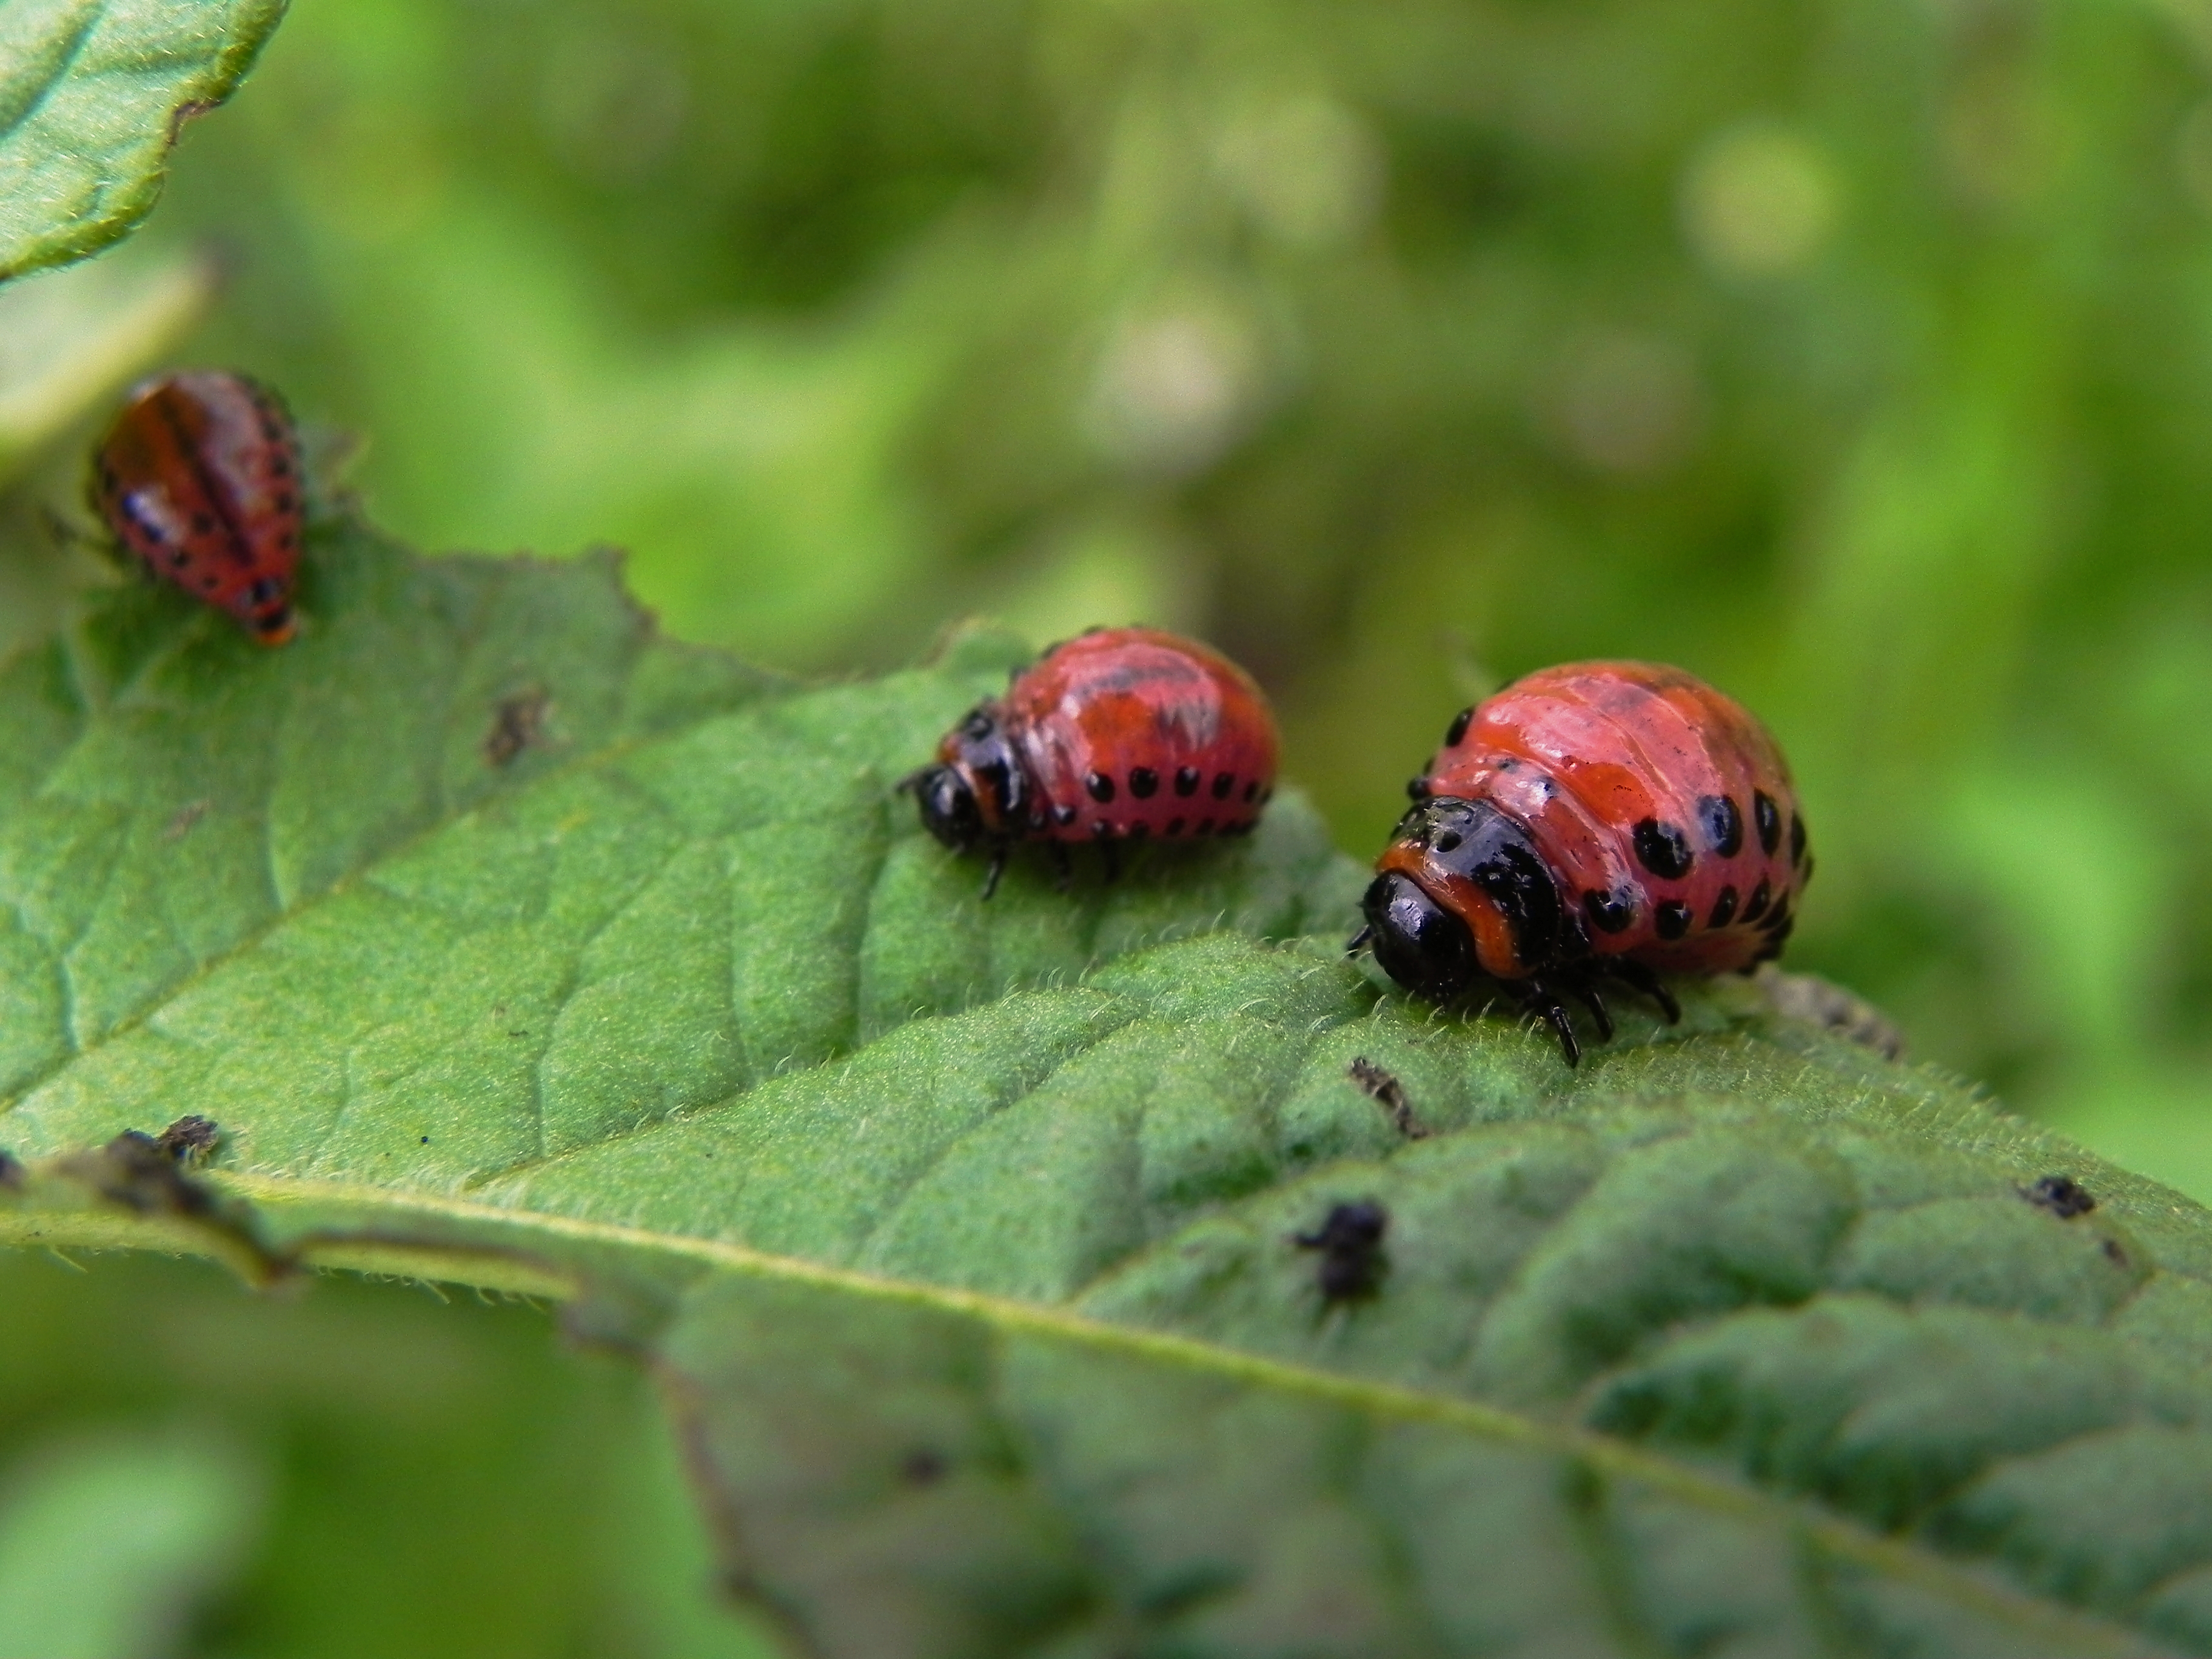
nature, photography, leaf, flower, insect, macro, fauna, ladybird, invertebrate, close up, animals, beetle, ggl1, macro photography, leaf beetle